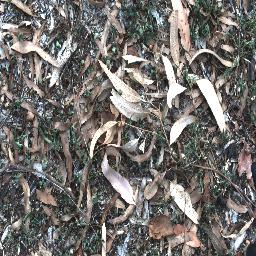
Label: negative